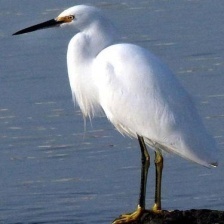
Species: SNOWY EGRET
Scientific name: EGRETTA THULA